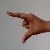
The image shows a hand gesture representing the letter 'Z' in Indian Sign Language.